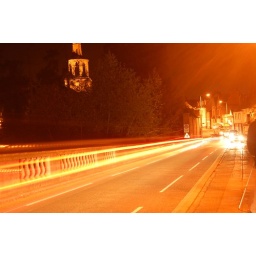
Moving cars taken at night on Wallingford bridge in Oxford.